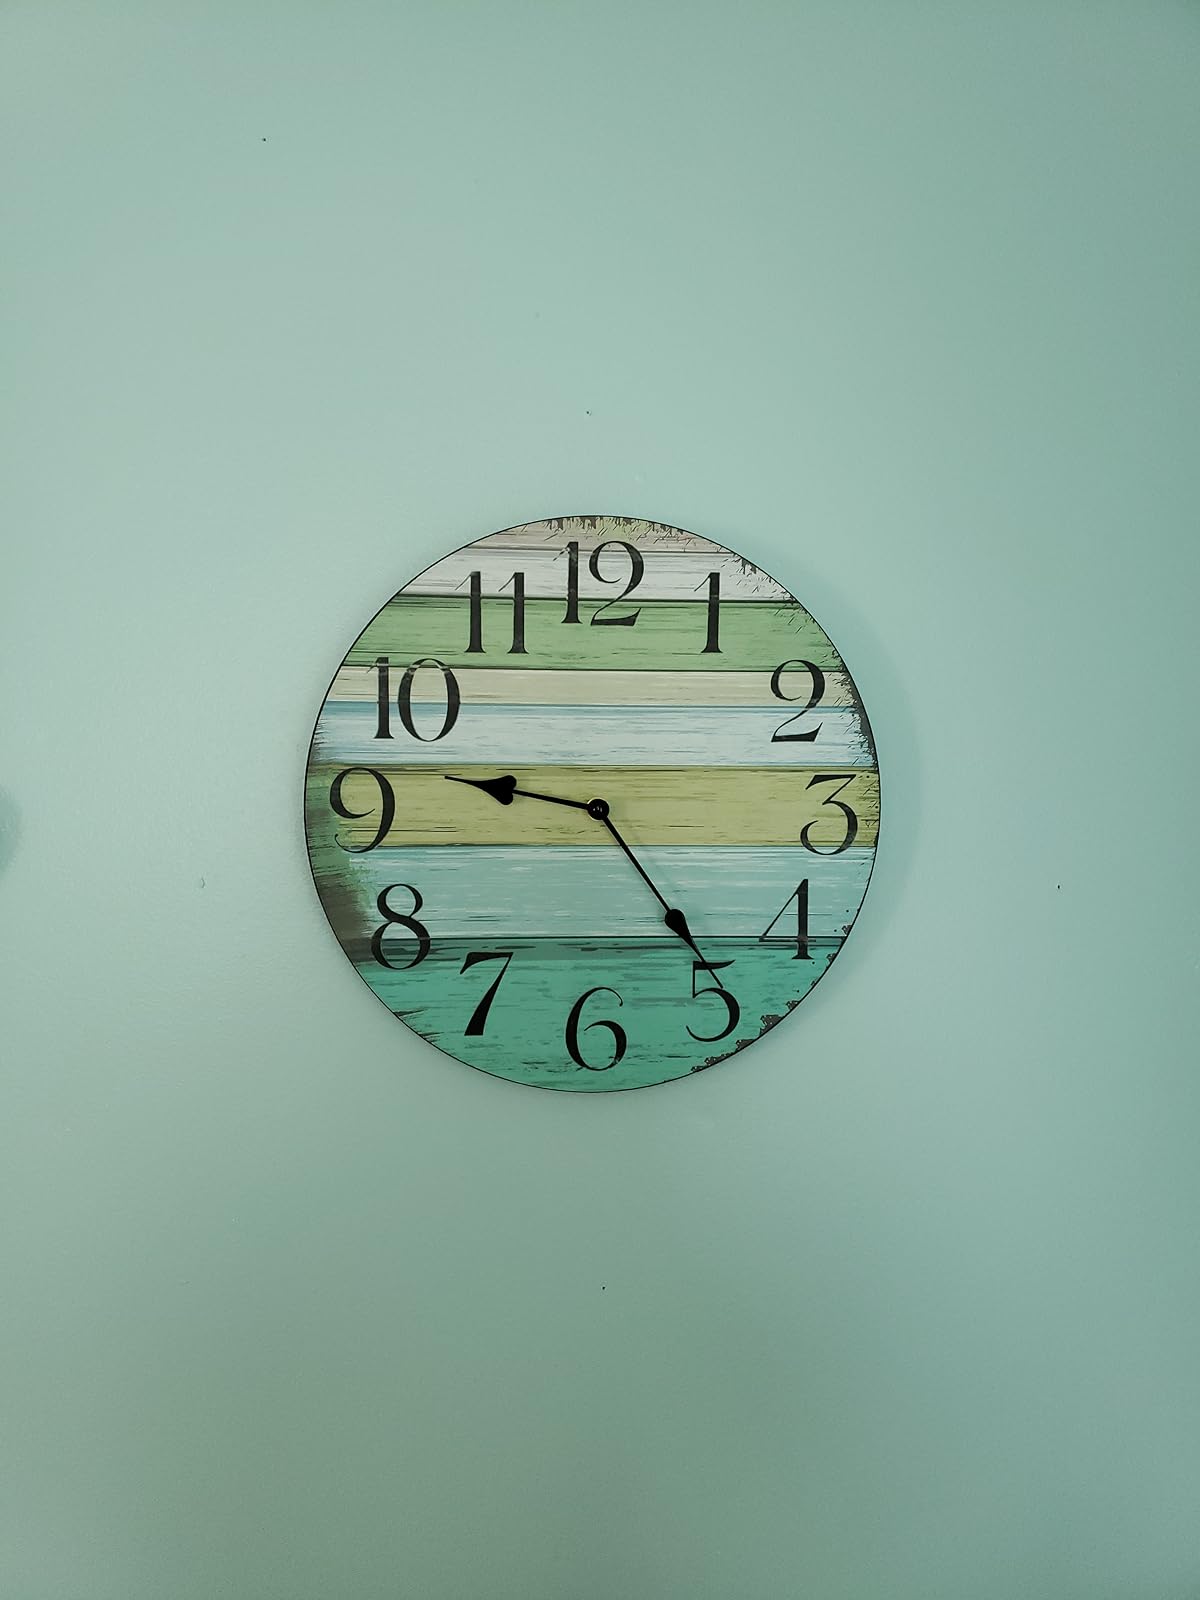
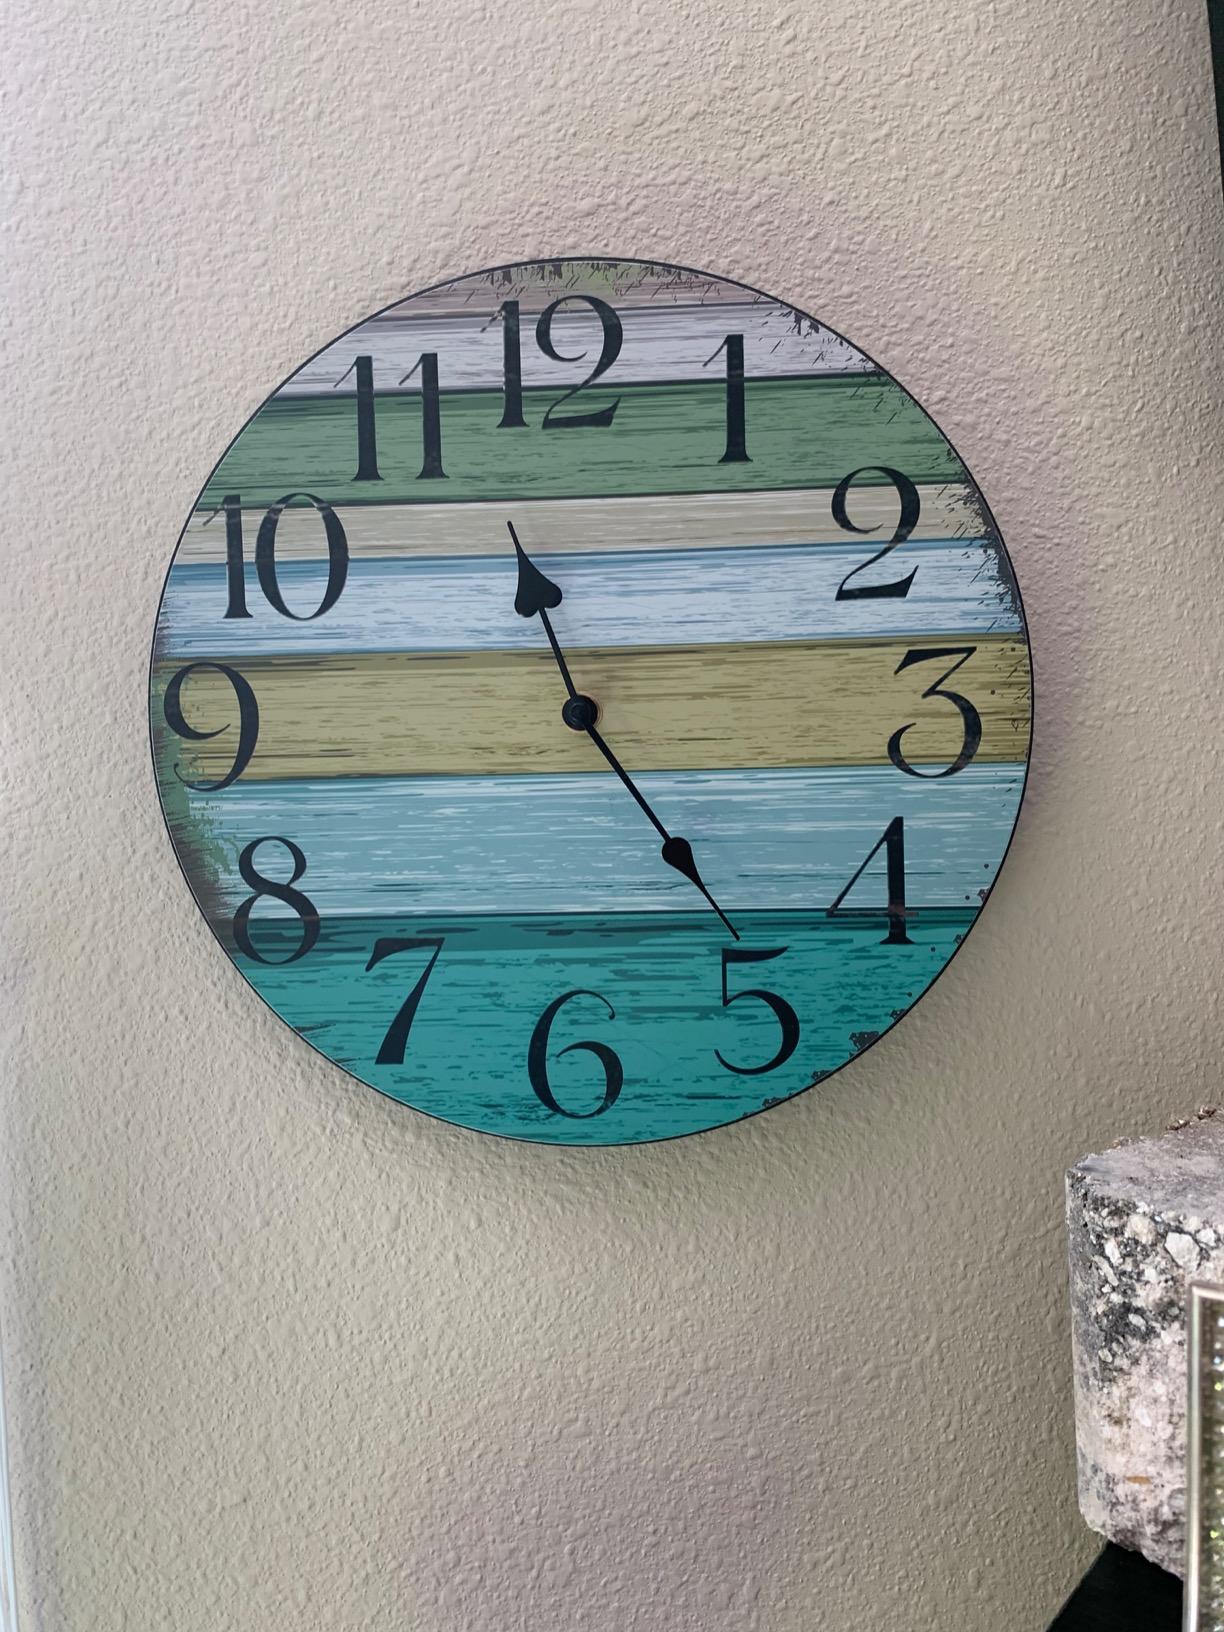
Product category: clock
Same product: yes